Nobel Prize

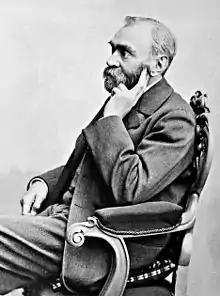
One story says that Alfred Nobel had the unpleasant surprise of reading his own obituary, which was titled "The Merchant of Death Is Dead", in a French newspaper.

Alfred Nobel was born on 21 October 1833 in Stockholm, Sweden, into a family of engineers. He was a chemist, engineer, and inventor. In 1894, Nobel purchased the Bofors iron and steel mill, which he made into a major armaments manufacturer. Nobel also invented ballistite. This invention was a precursor to many smokeless military explosives, especially the British smokeless powder cordite. As a consequence of his patent claims, Nobel was eventually involved in a patent infringement lawsuit over cordite. Nobel amassed a fortune during his lifetime, with most of his wealth coming from his 355 inventions, of which dynamite is the most famous.